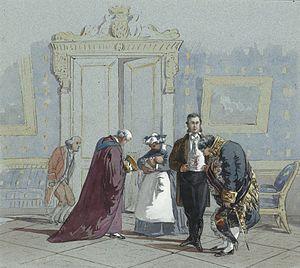
François d’Orléans, prince du sang royal de France, prince de Joinville, est le troisième fils et septième enfant de Louis-Philippe, duc d'Orléans puis roi des Français et de Marie-Amélie de Bourbon, princesse des Deux-Siciles. Il est né le 14 août 1818 à Neuilly-sur-Seine et est décédé à Paris le 16 juin 1900.